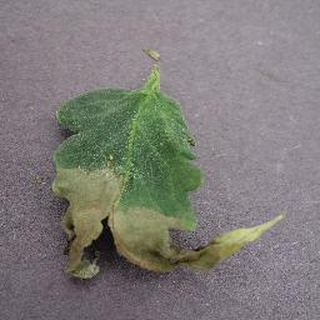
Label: tomato_late_blight